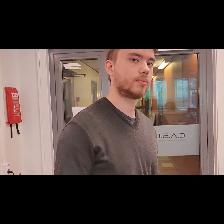
Label: Human